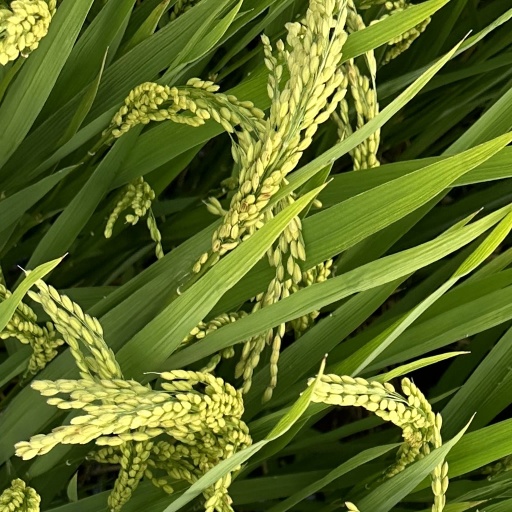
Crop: rice